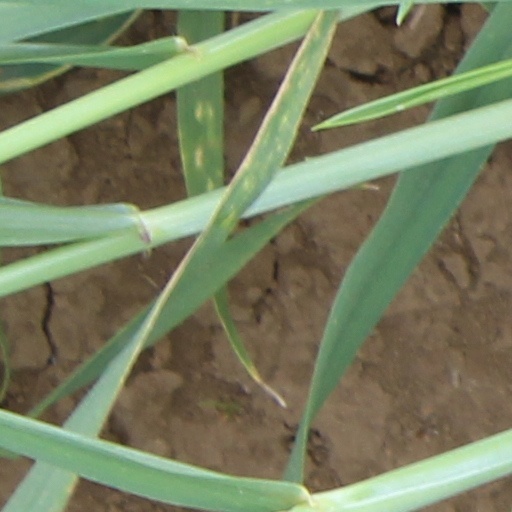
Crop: wheat